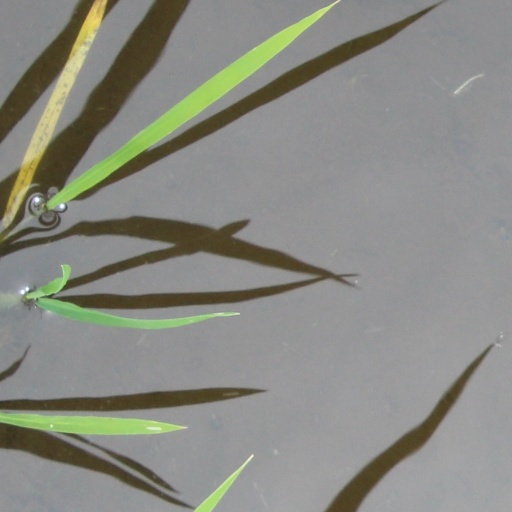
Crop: rice